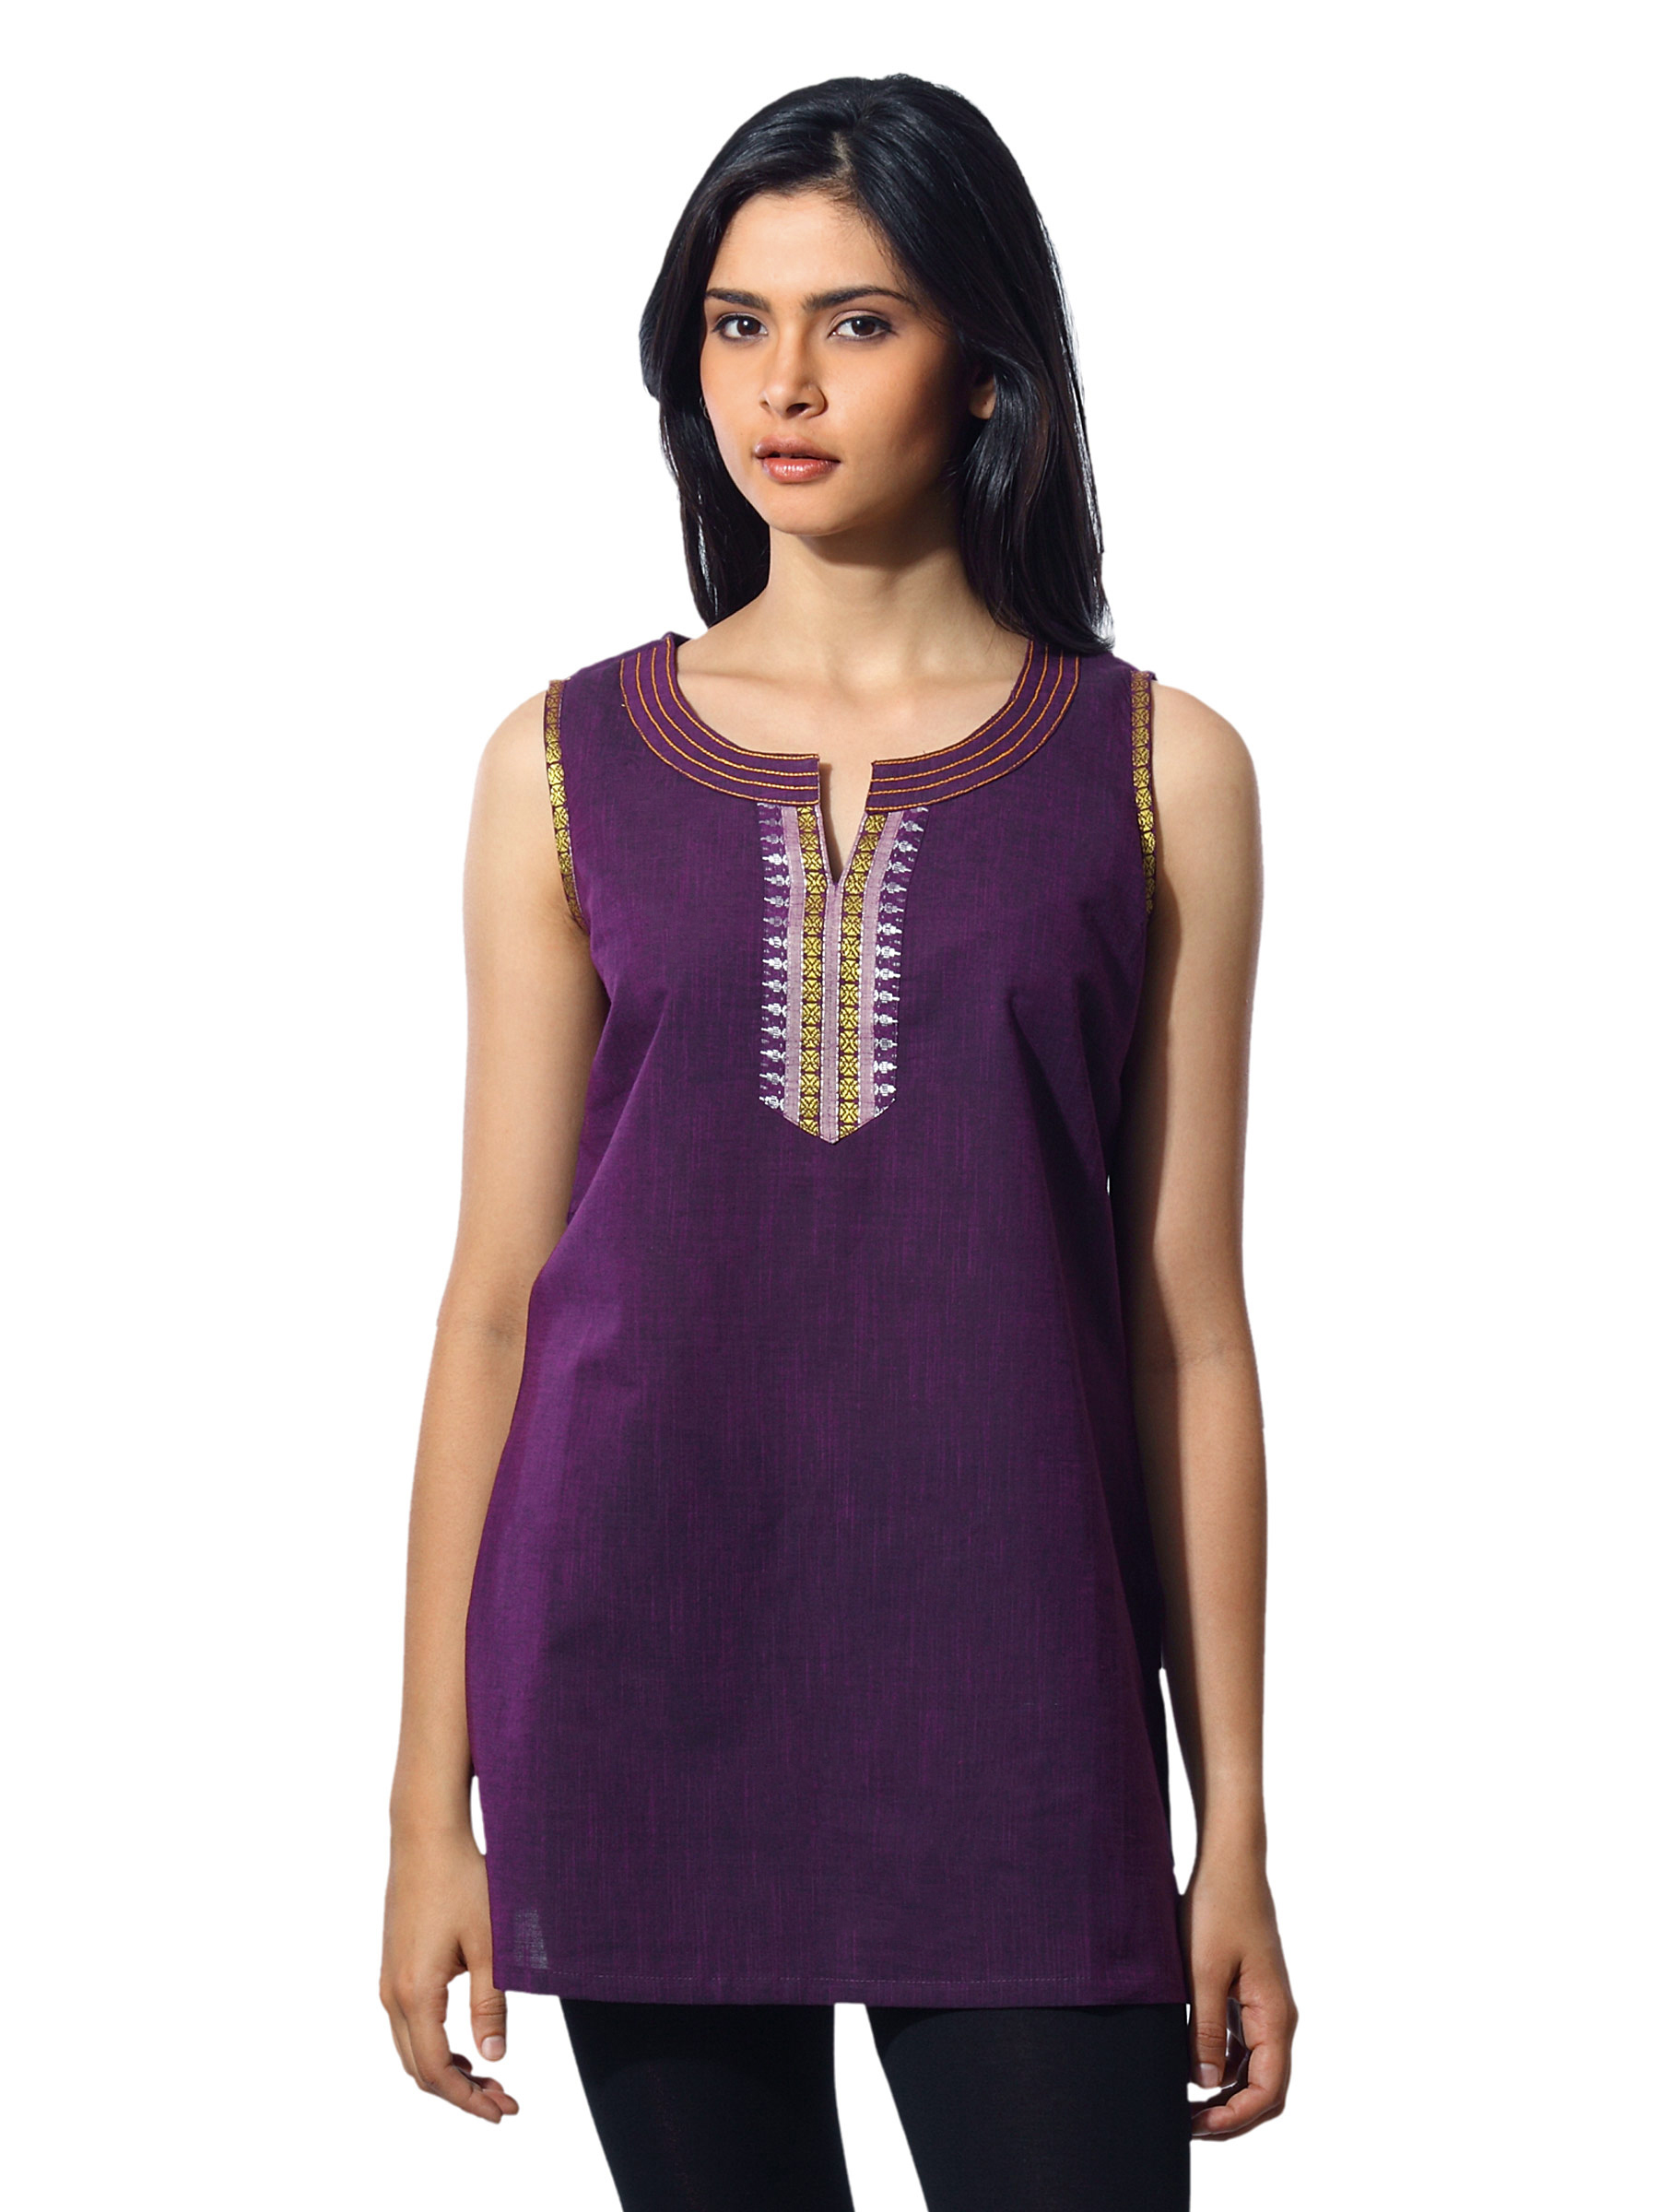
Aurelia Women Dobby Purple Kurta
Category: Apparel / Topwear / Kurtas
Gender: Women
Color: Purple
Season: Summer 2012
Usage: Ethnic